Little kingfisher

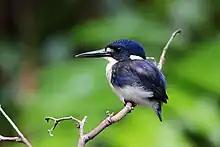
Cairns, Australia

The little kingfisher is long with a glossy, deep-blue back and head, and a snowy white breast. It has a heavy bill and a short tail. It has dark brown feet, with one toe to the rear and only two forward toes. This is one of the smallest kingfishers in the world; only the African dwarf kingfisher is smaller. The male weighs and the female .